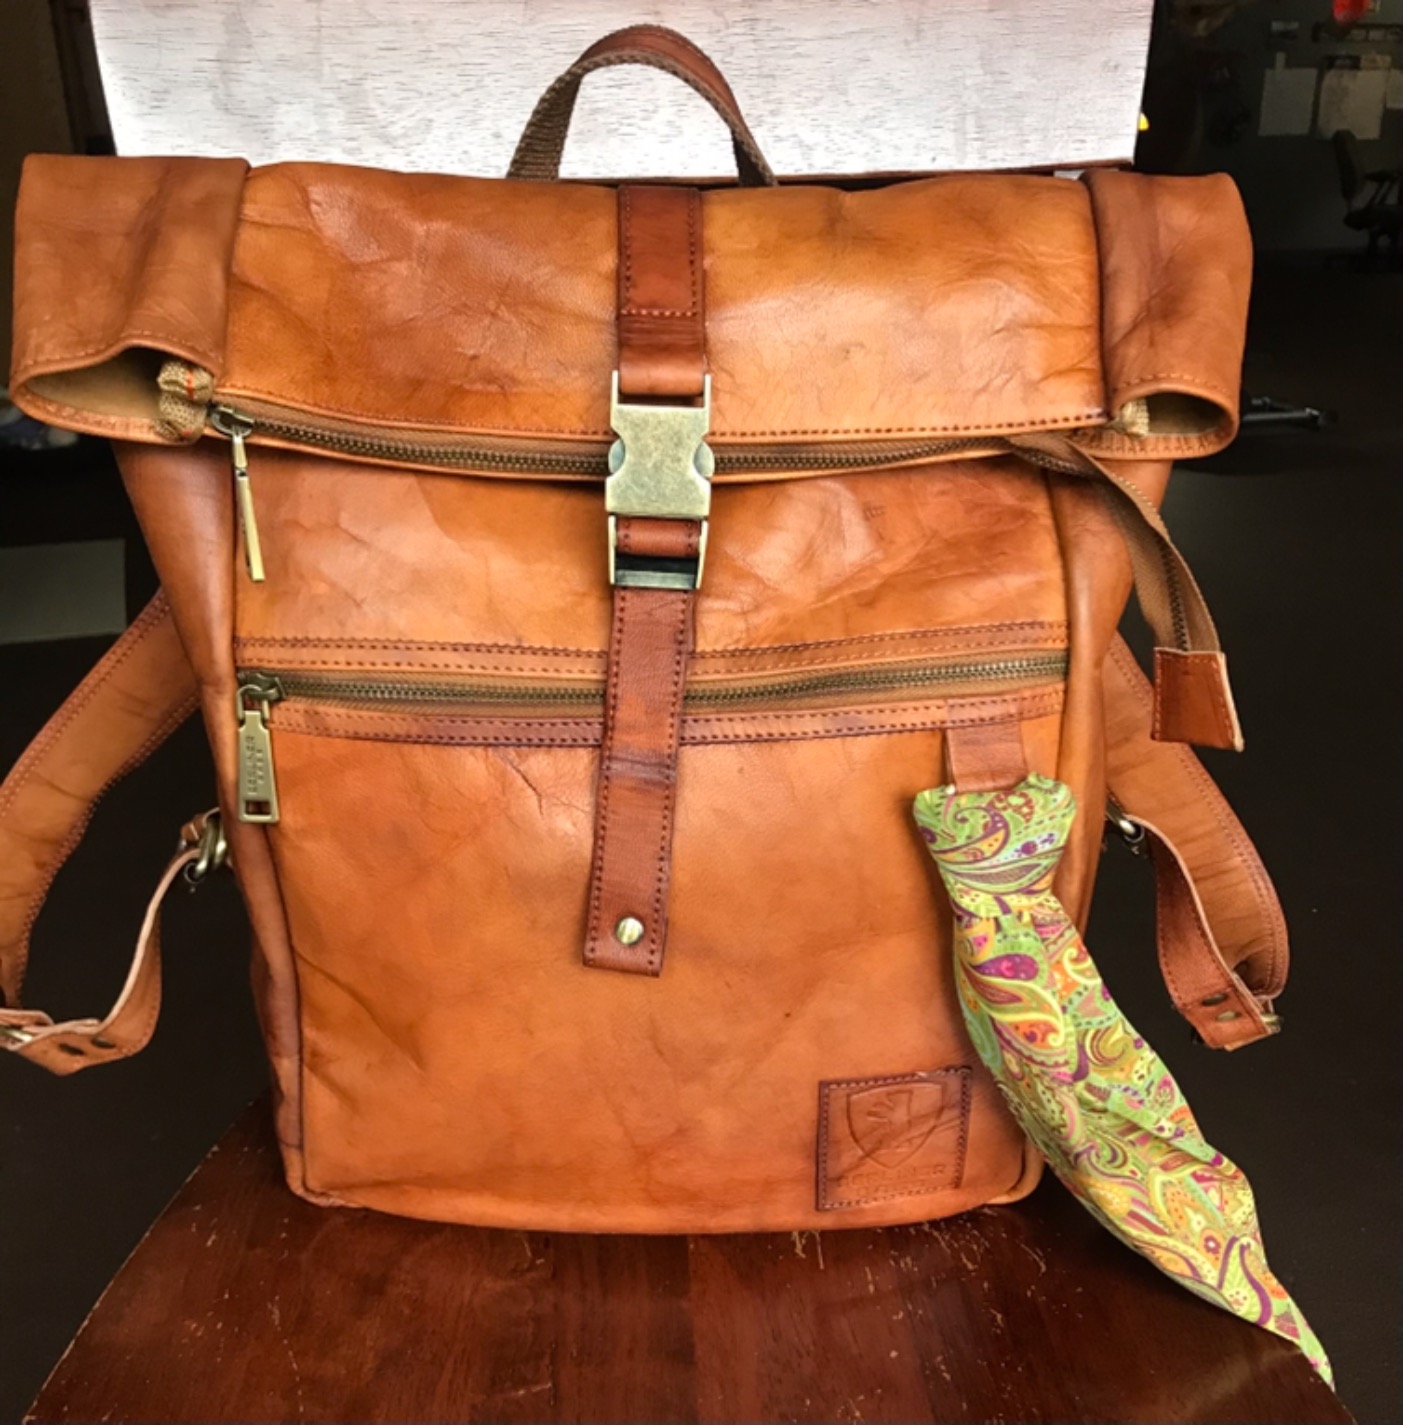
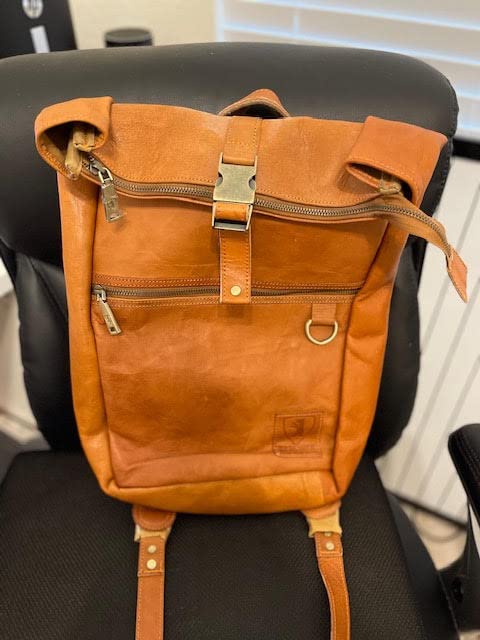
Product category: bag
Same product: yes